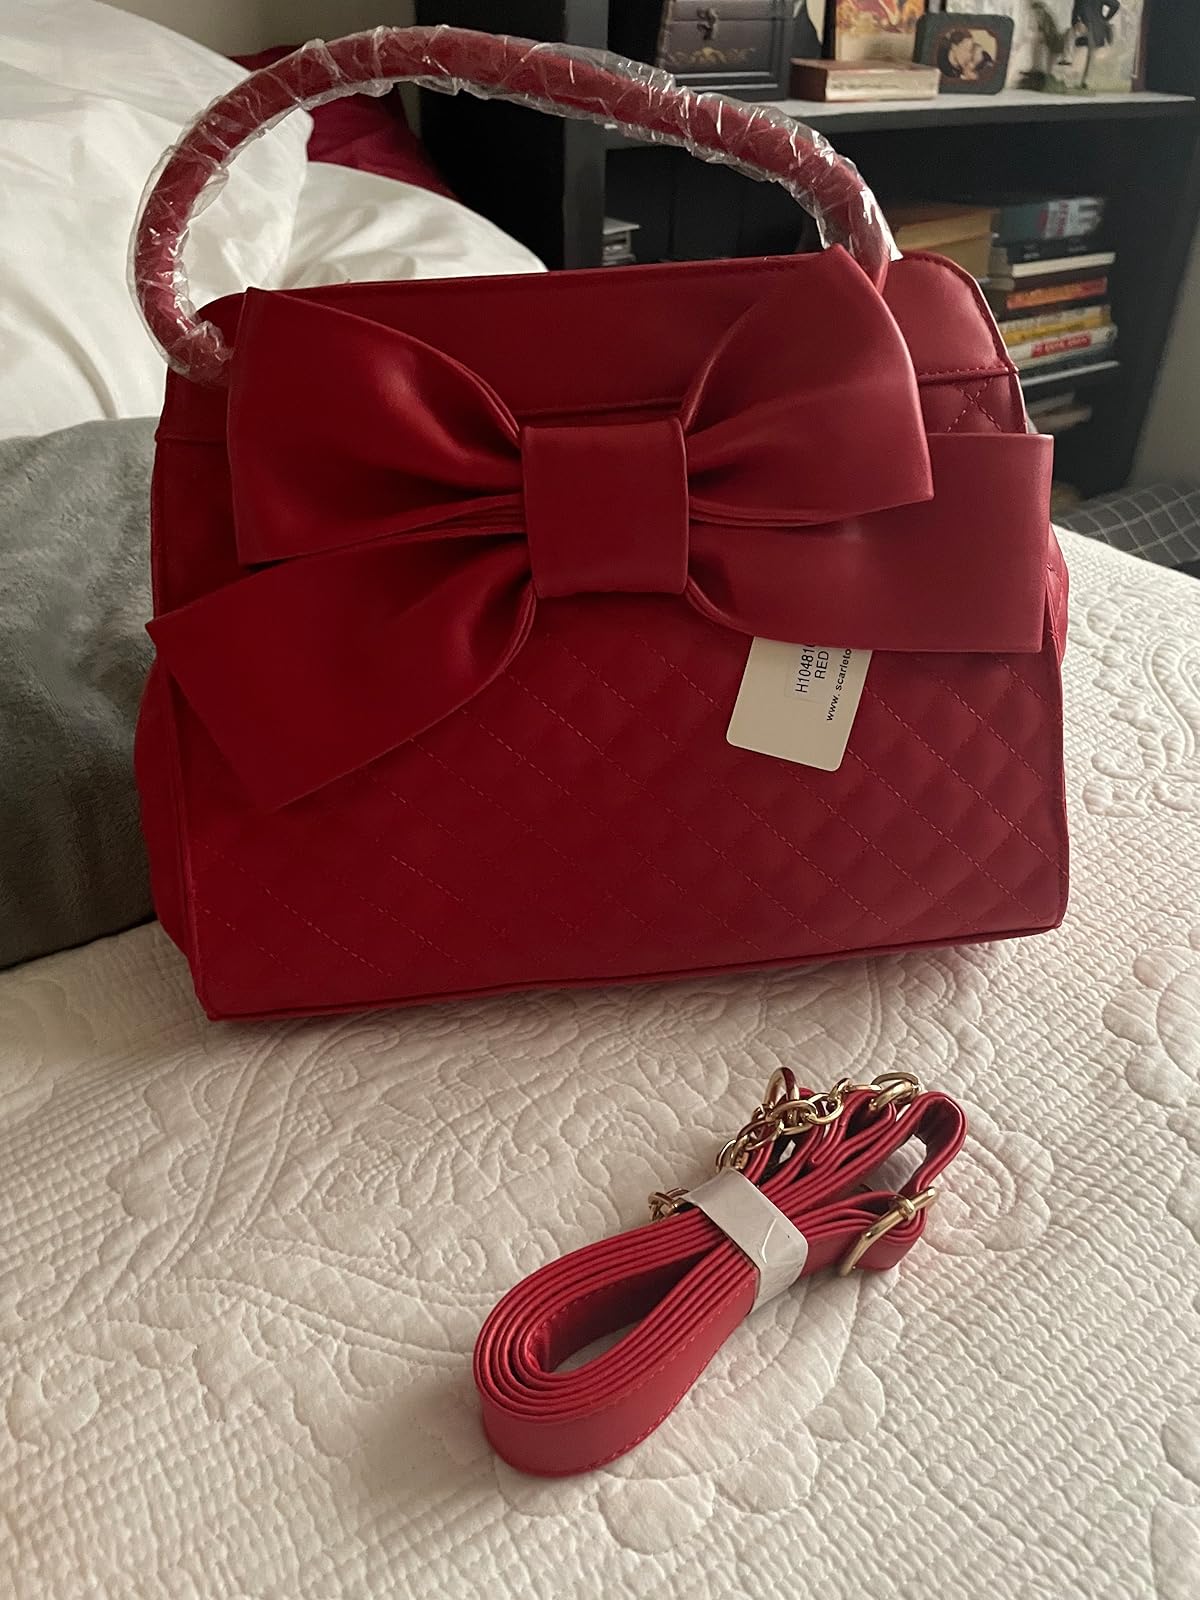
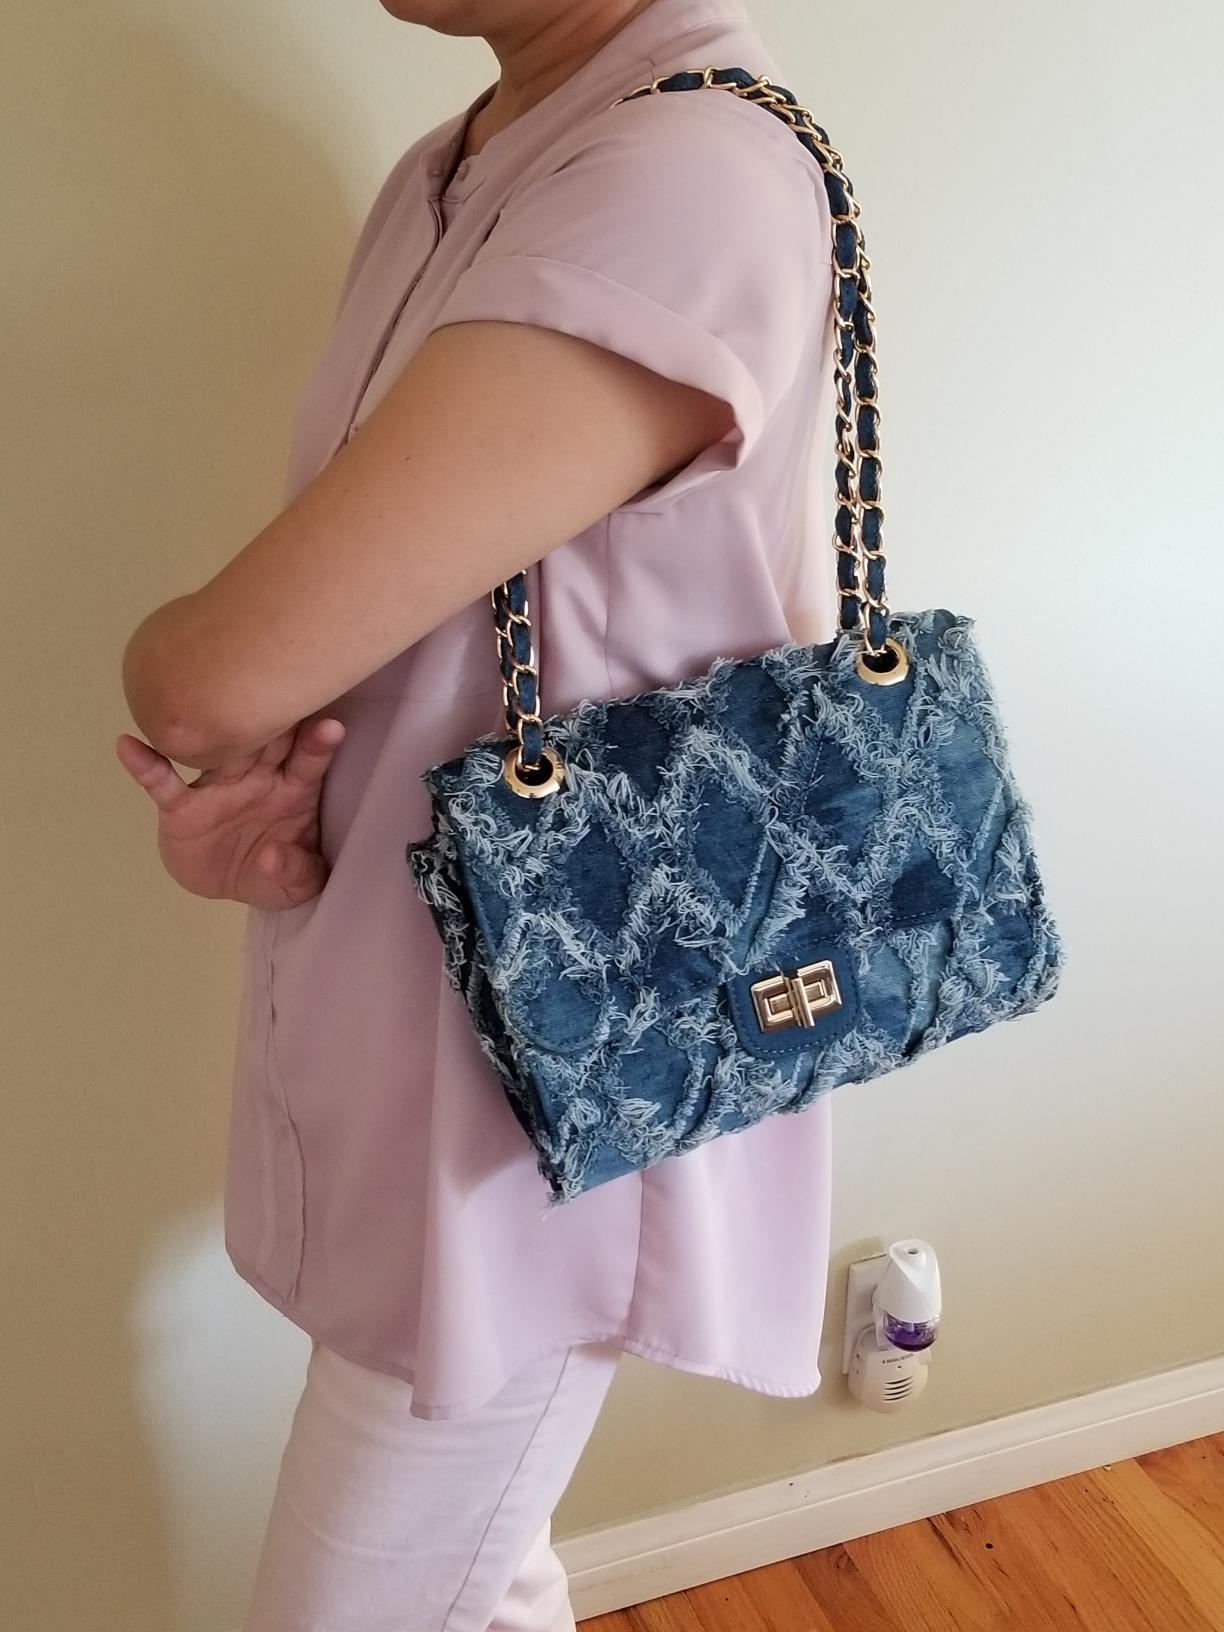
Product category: accessories_handbag
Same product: no